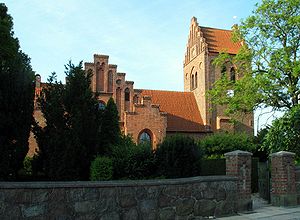
Gentofte Kirke
Gentofte Kirke
Gentofte Kirke er en kirke i Gentofte Sogn i Gentofte Kommune. Gentofte Kirke ligger på Gentoftegade tæt ved Gentofte Sø. Kirken er som den eneste kirke i Gentofte kommune omgivet af en kirkegård.